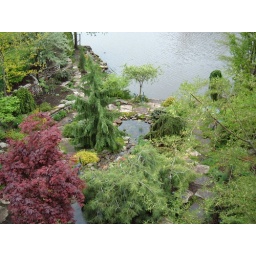
back yard behind the house i live in near the river